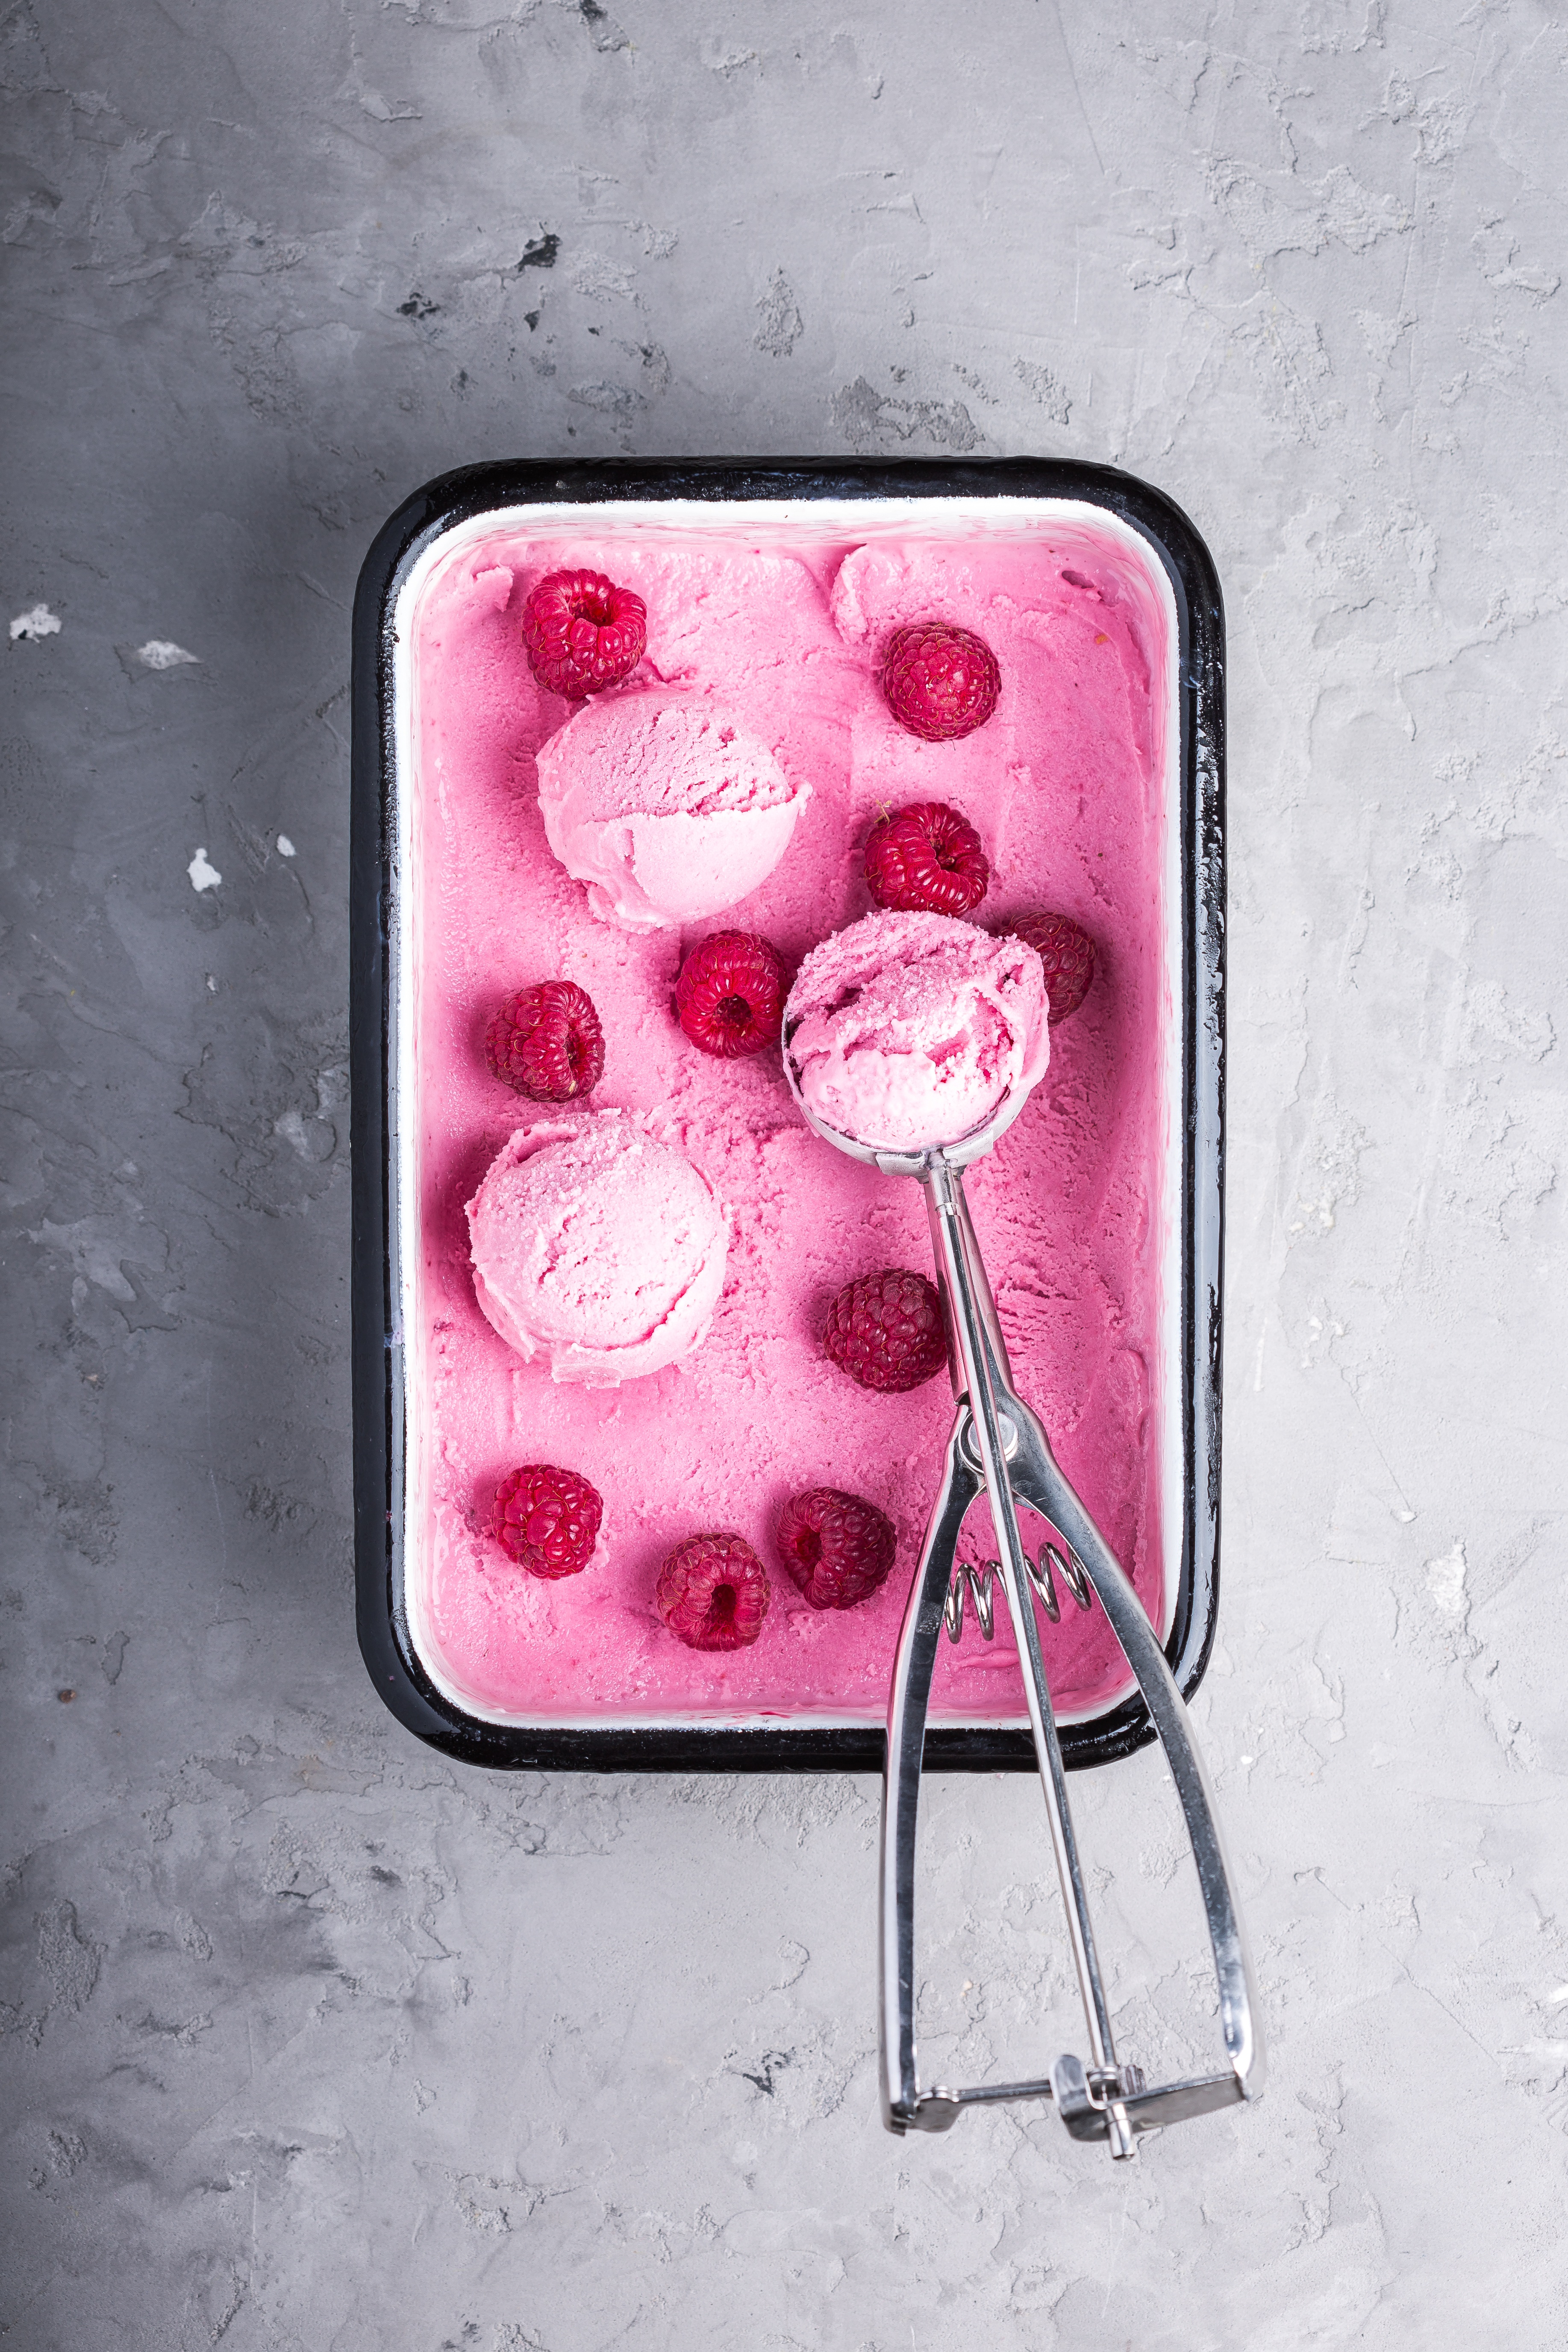
raspberry, berry, summer, food, pink, ice cream, sweets, tasty, sweetness, still life photography, product design, ice cream ball